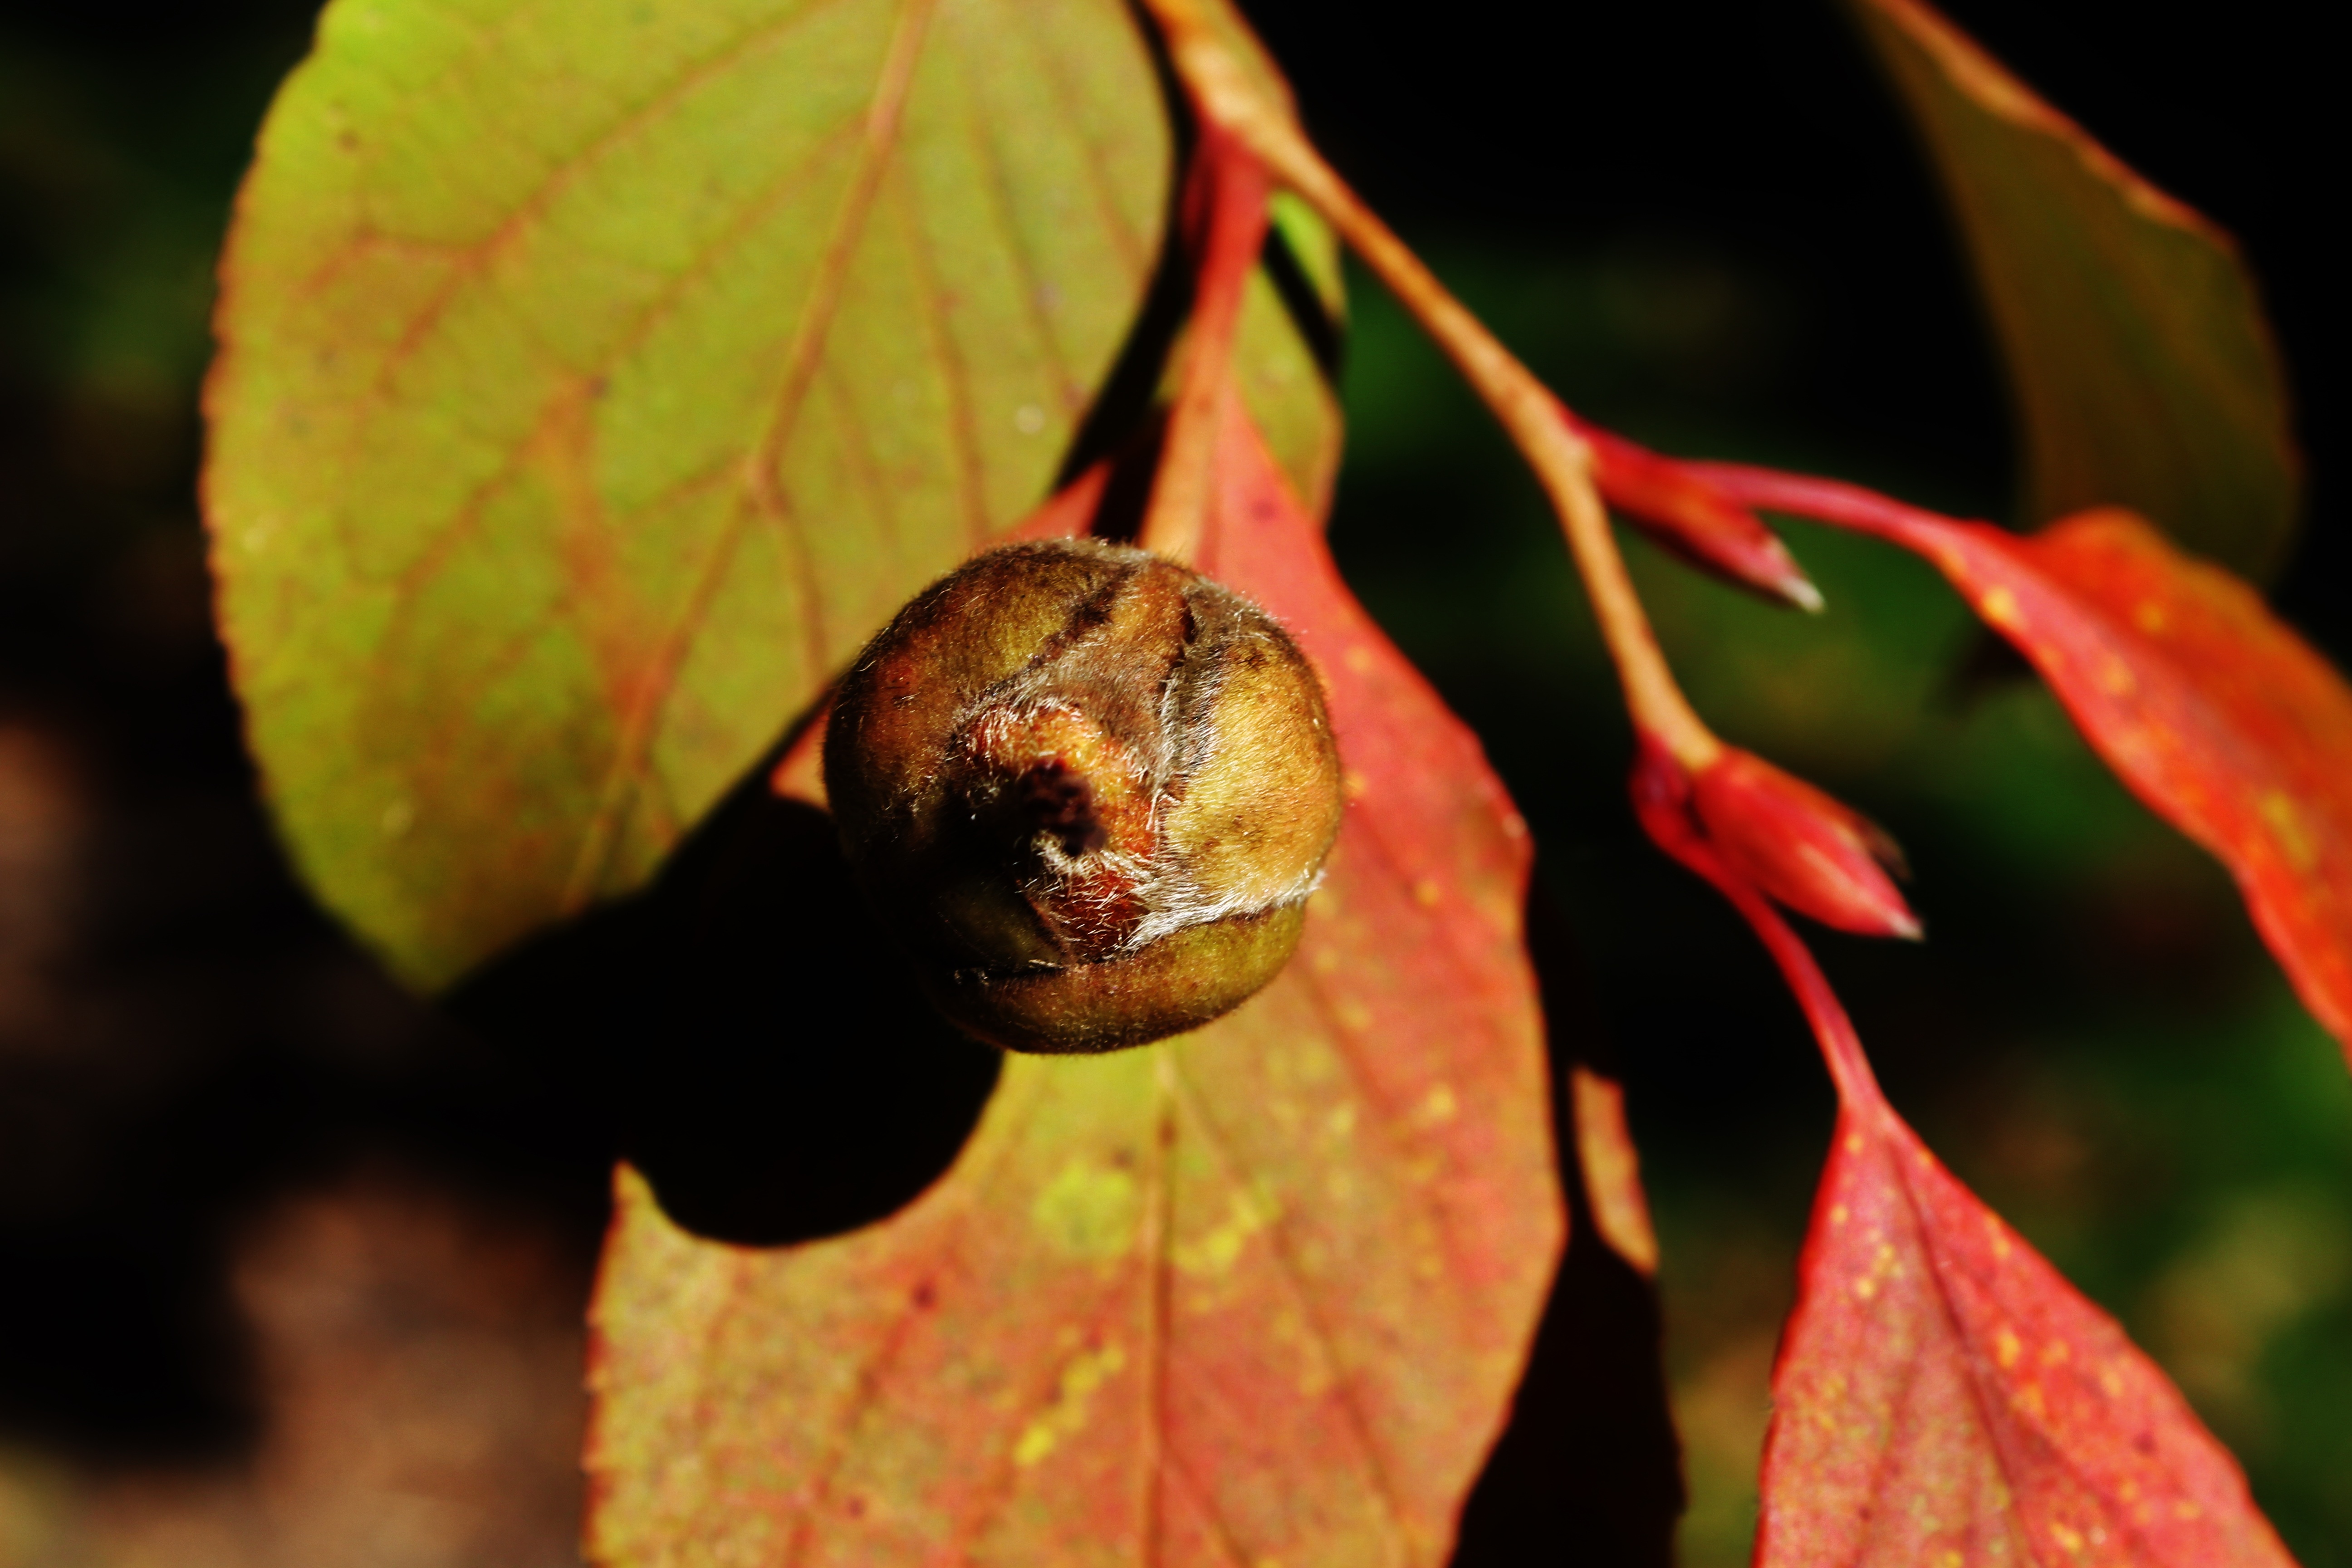
tree, nature, branch, plant, fruit, leaf, flower, food, produce, autumn, botany, flora, season, close up, macro photography, flowering plant, plant stem, woody plant, land plant